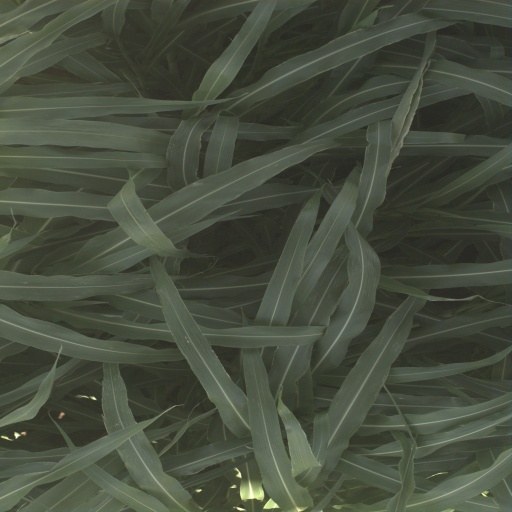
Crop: sorghum